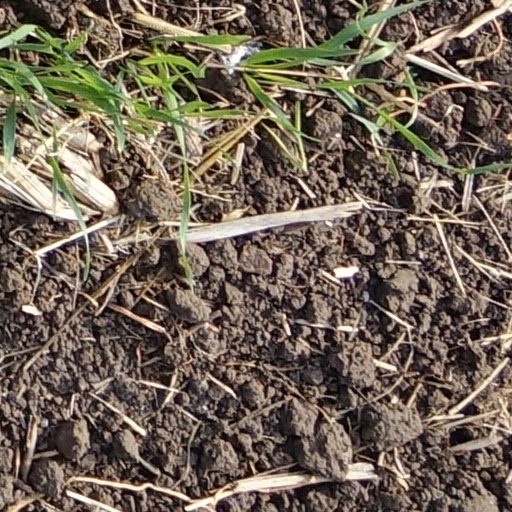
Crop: wheat